Christianity in Indonesia

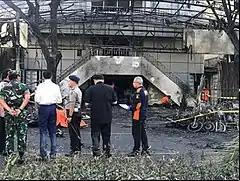
Indonesian President Joko Widodo, Indonesian National Police and Indonesian National Armed Forces officer checked the aftermath of the multiple suicide bombings in Surabaya.

The leaders of Makassar in southern Sulawesi expressed an interest in Christianity on several occasions in the 16th century, and while a request was made to Malacca for missionaries, none were forthcoming, perhaps because of the lack of commercial opportunities (spices) in the area. Initially reluctant towards Islam (which according to a contemporary Portuguese observer was partly due to a heavy reliance on pork meat in the basic diet), from 1605 the area converted to Islam, having received instruction in the faith from merchants from Johor who were rivals of the Portuguese. Subsequently, following the fall of Portuguese Malacca, many Catholics, including Jesuit priests, fled to Makassar, which was tolerant of their faith, but by 1660 the Dutch forced the expulsion of the Portuguese, who fled to Macau and Flores.